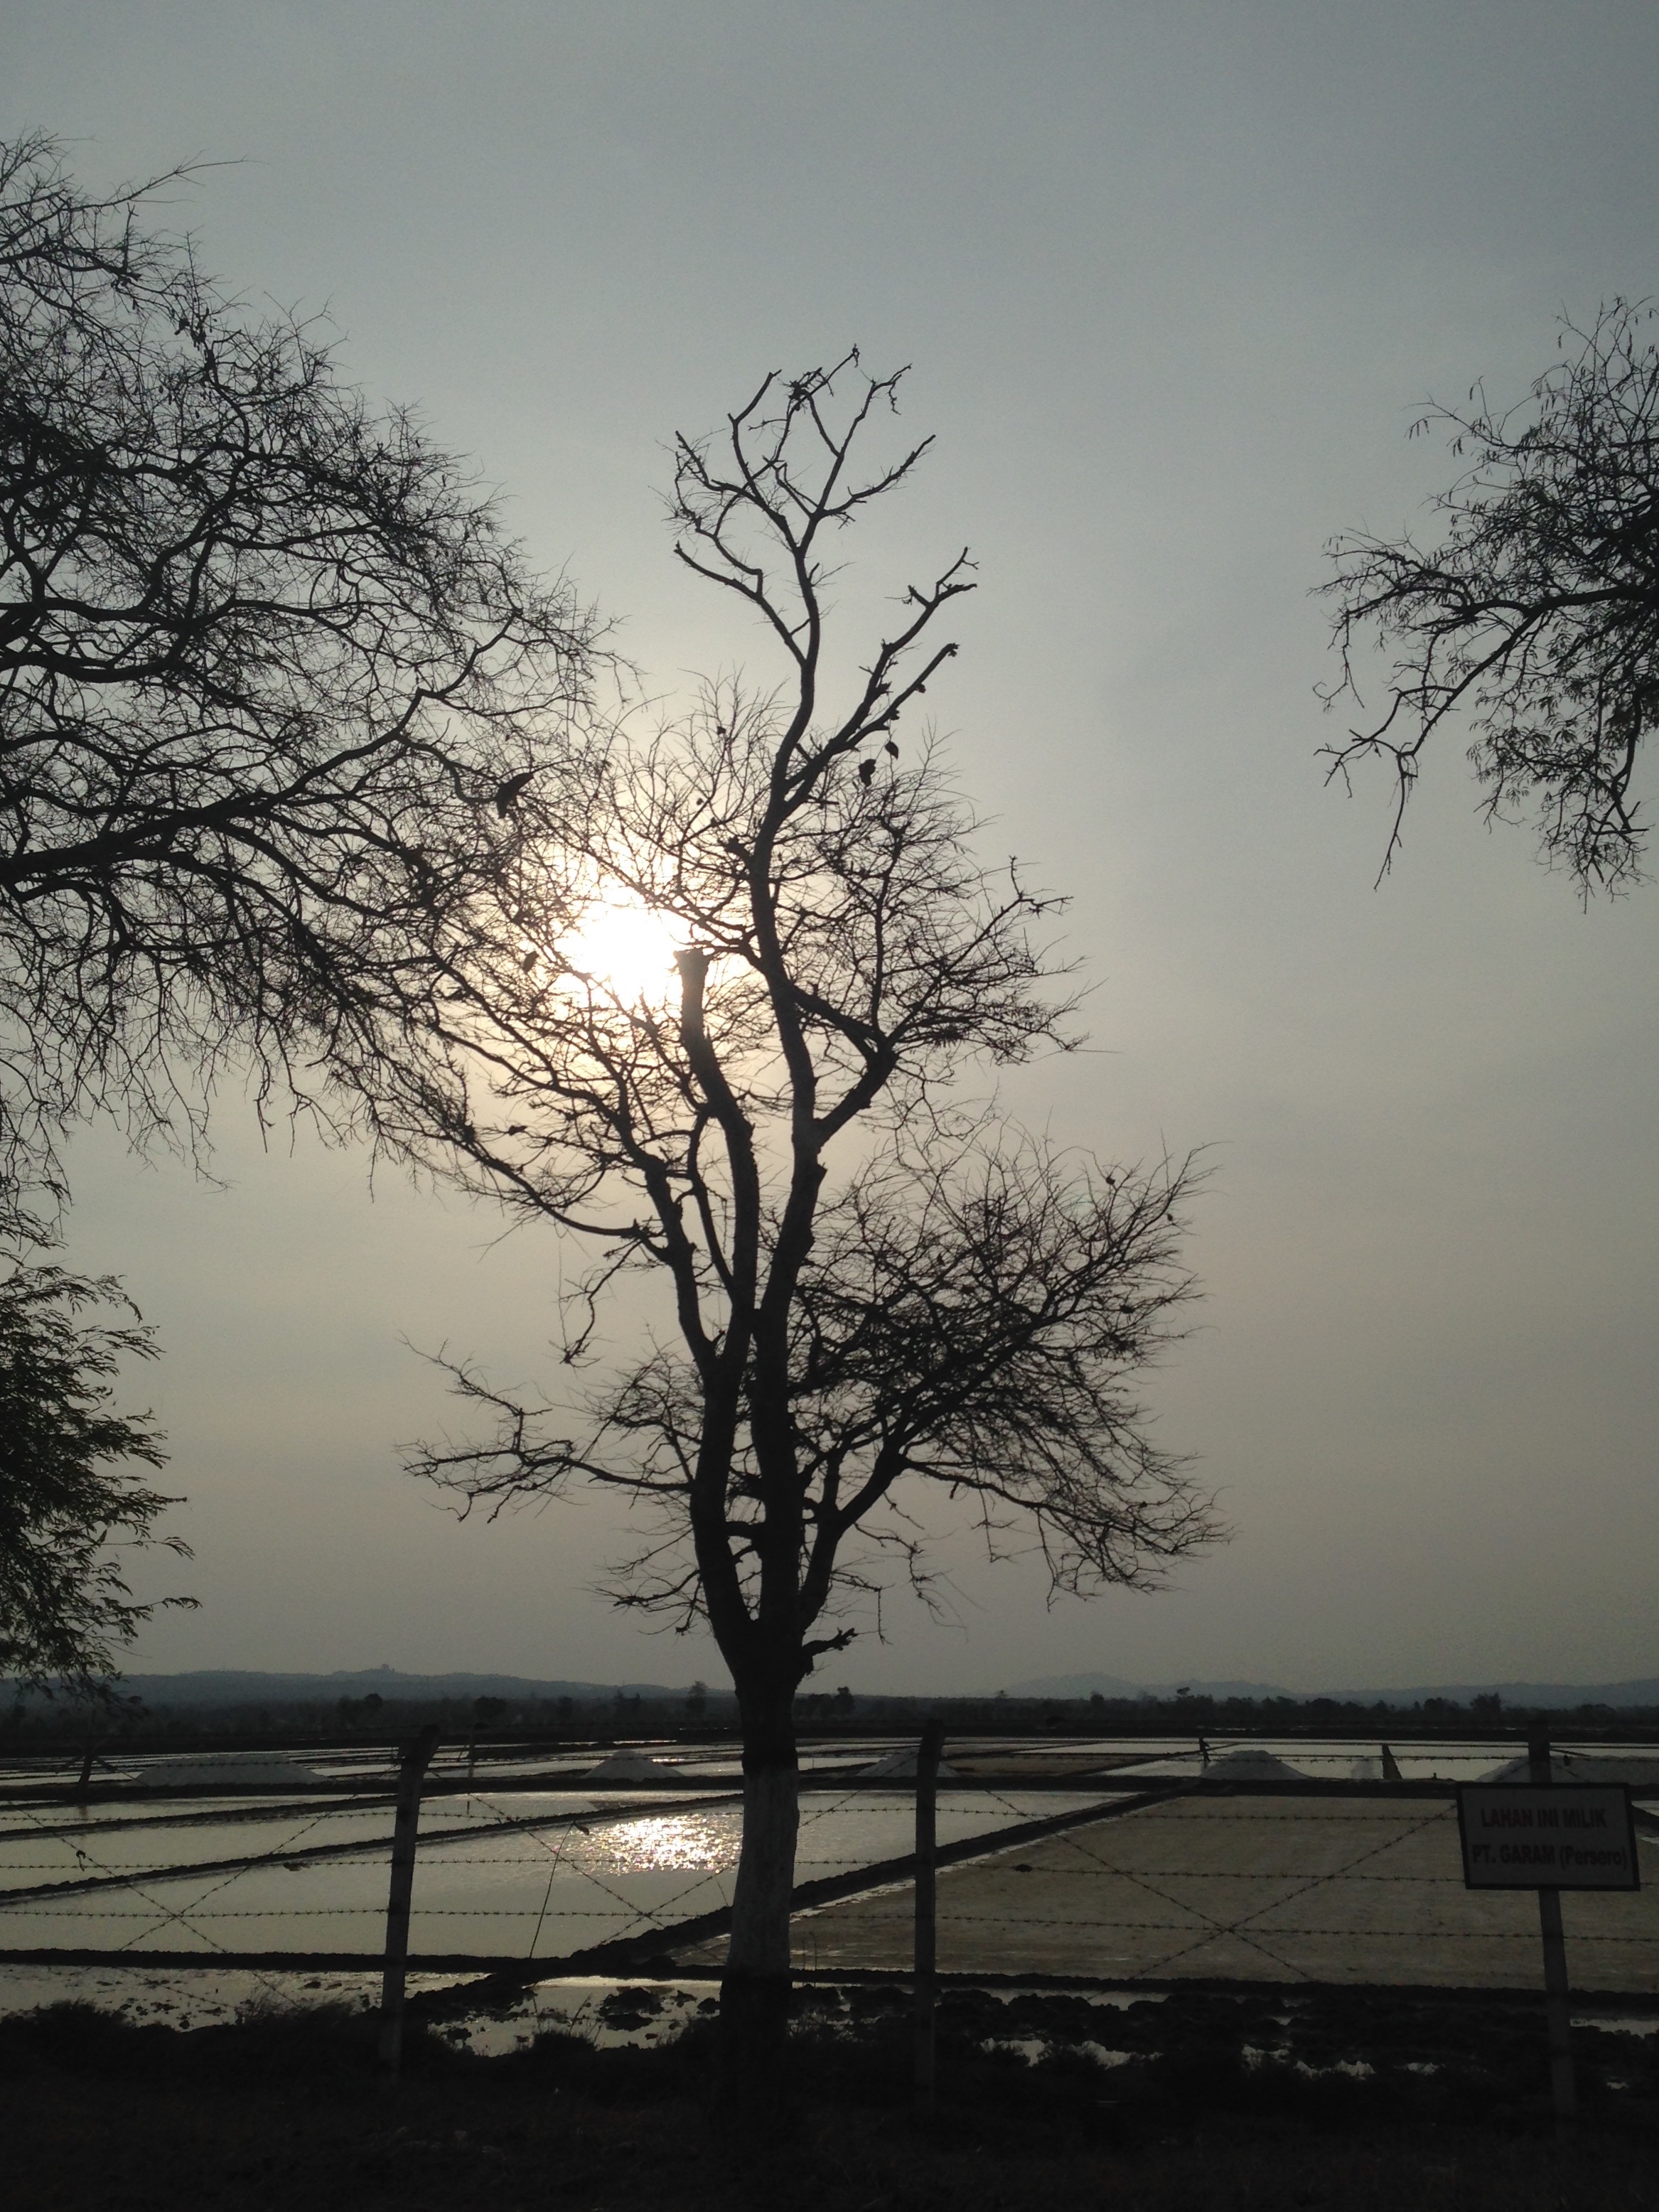
tree, nature, branch, winter, cloud, plant, sky, sunrise, sunset, mist, sunlight, morning, dawn, dusk, evening, atmospheric phenomenon, woody plant